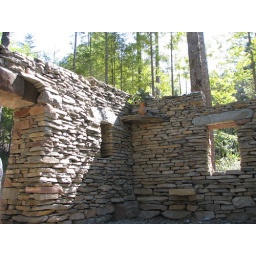
This is a dry stone stage coach house built along a historic coach road in Gualala California.